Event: Nepal Earthquake
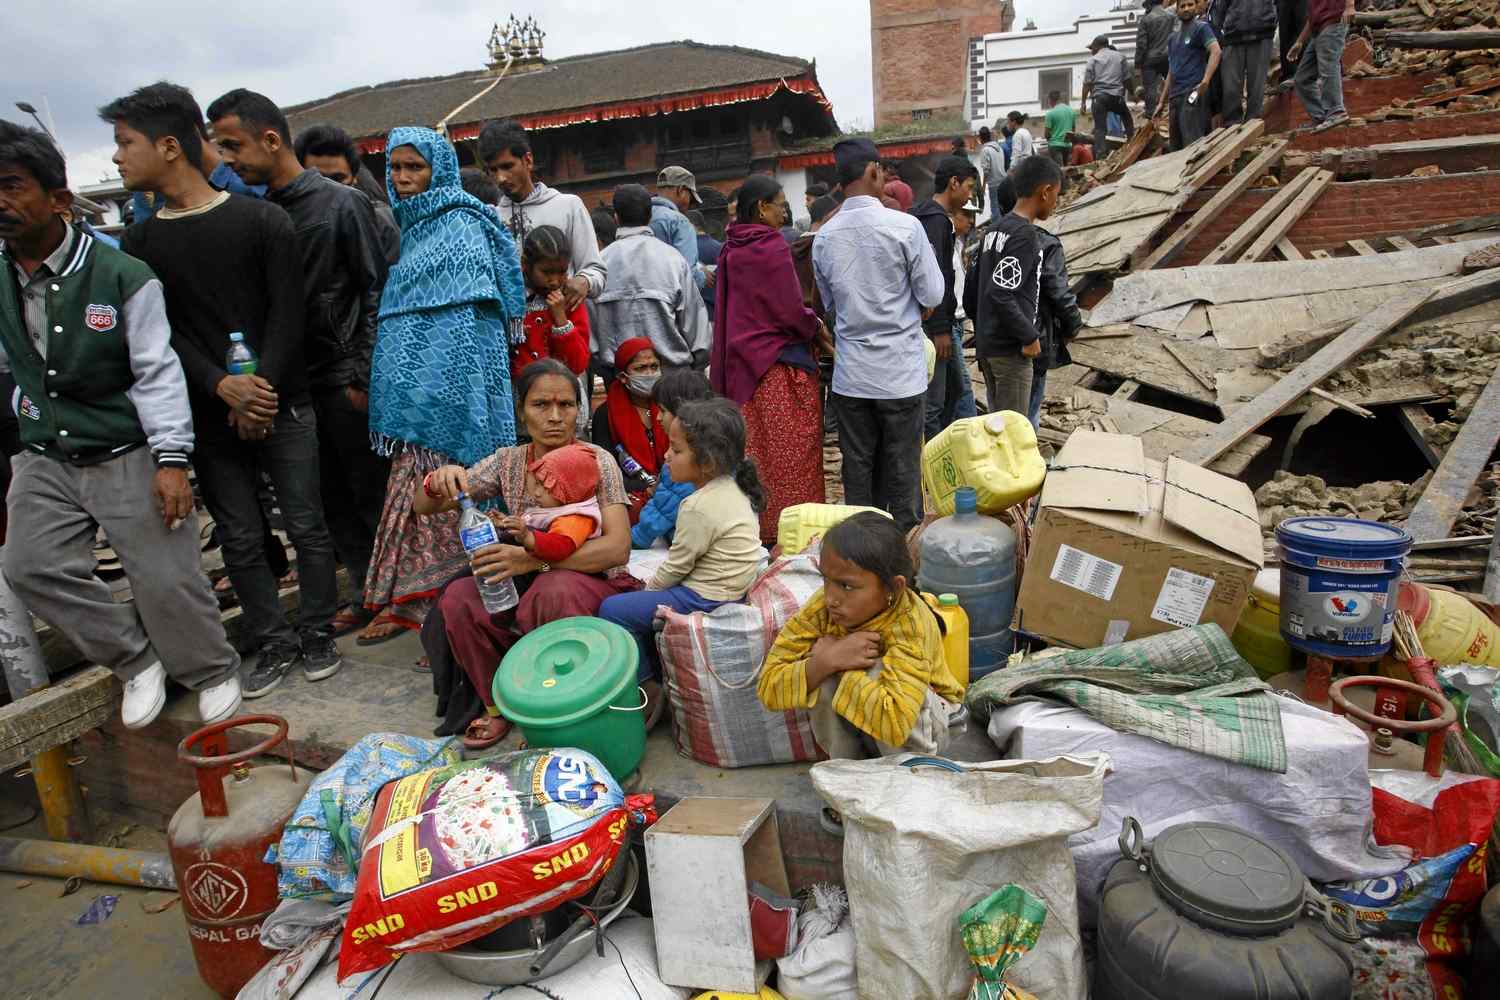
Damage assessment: no_damage